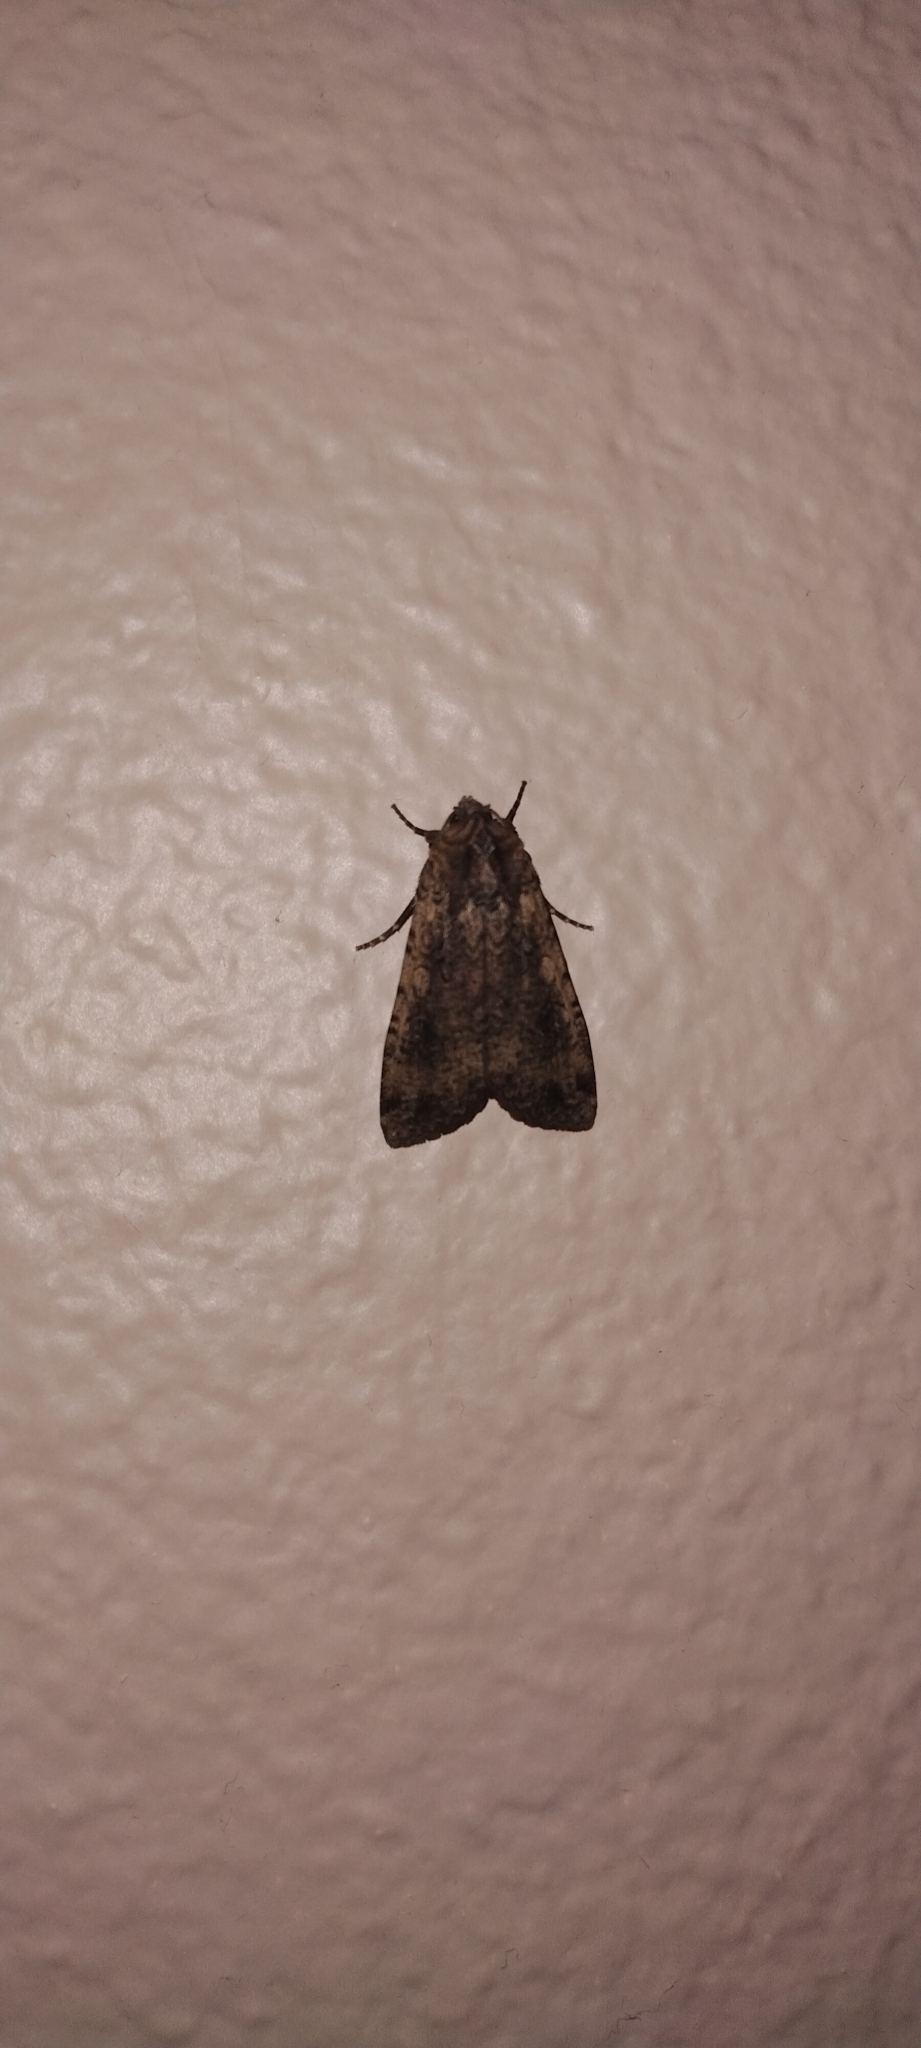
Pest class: cutworms